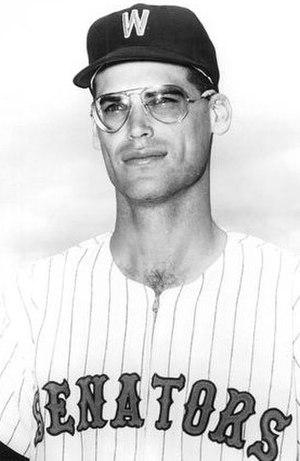
David Michael Sisler dit Dave Sisler est un joueur américain de baseball évoluant en Ligue majeure de 1956 à 1962. Ce lanceur droitier est le fils de George Sisler et le frère de Dick Sisler.